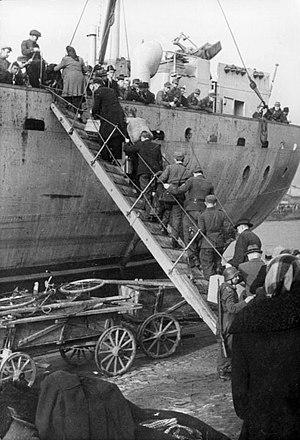
L'occupation de la Lettonie par l'Allemagne nazie a fait partie de l'invasion de l'URSS par l'Allemagne nazie le 22 juin 1941. Le territoire est totalement conquis par les forces armées allemandes le 10 juillet 1941 en devenant partie intégrante du Reichskommissariat Ostland.
L’expulsion des Allemands d'Europe de l'Est est le transfert des populations allemandes vers l'Allemagne et l'Autriche actuelles. Ce mouvement de population commença au début de la Seconde Guerre mondiale dans le cadre du pacte germano-soviétique, mais s'amplifia surtout à sa fin. Les déplacements de populations à la fin de la guerre se répartissent en trois vagues qui se sont partiellement chevauchées. La première correspond à la fuite spontanée ou à l'évacuation plus ou moins organisée des populations effrayées par l'avancée de l'Armée rouge de la mi-1944 au début 1945. La seconde phase correspond à des expulsions locales, immédiatement après la défaite de la Wehrmacht. Des expulsions plus systématiques ont eu lieu après les accords de Potsdam signés le 2 août 1945 par Joseph Staline, Clement Attlee et Harry S. Truman pour éviter toute revendication territoriale future de l'Allemagne sur ses voisins orientaux.